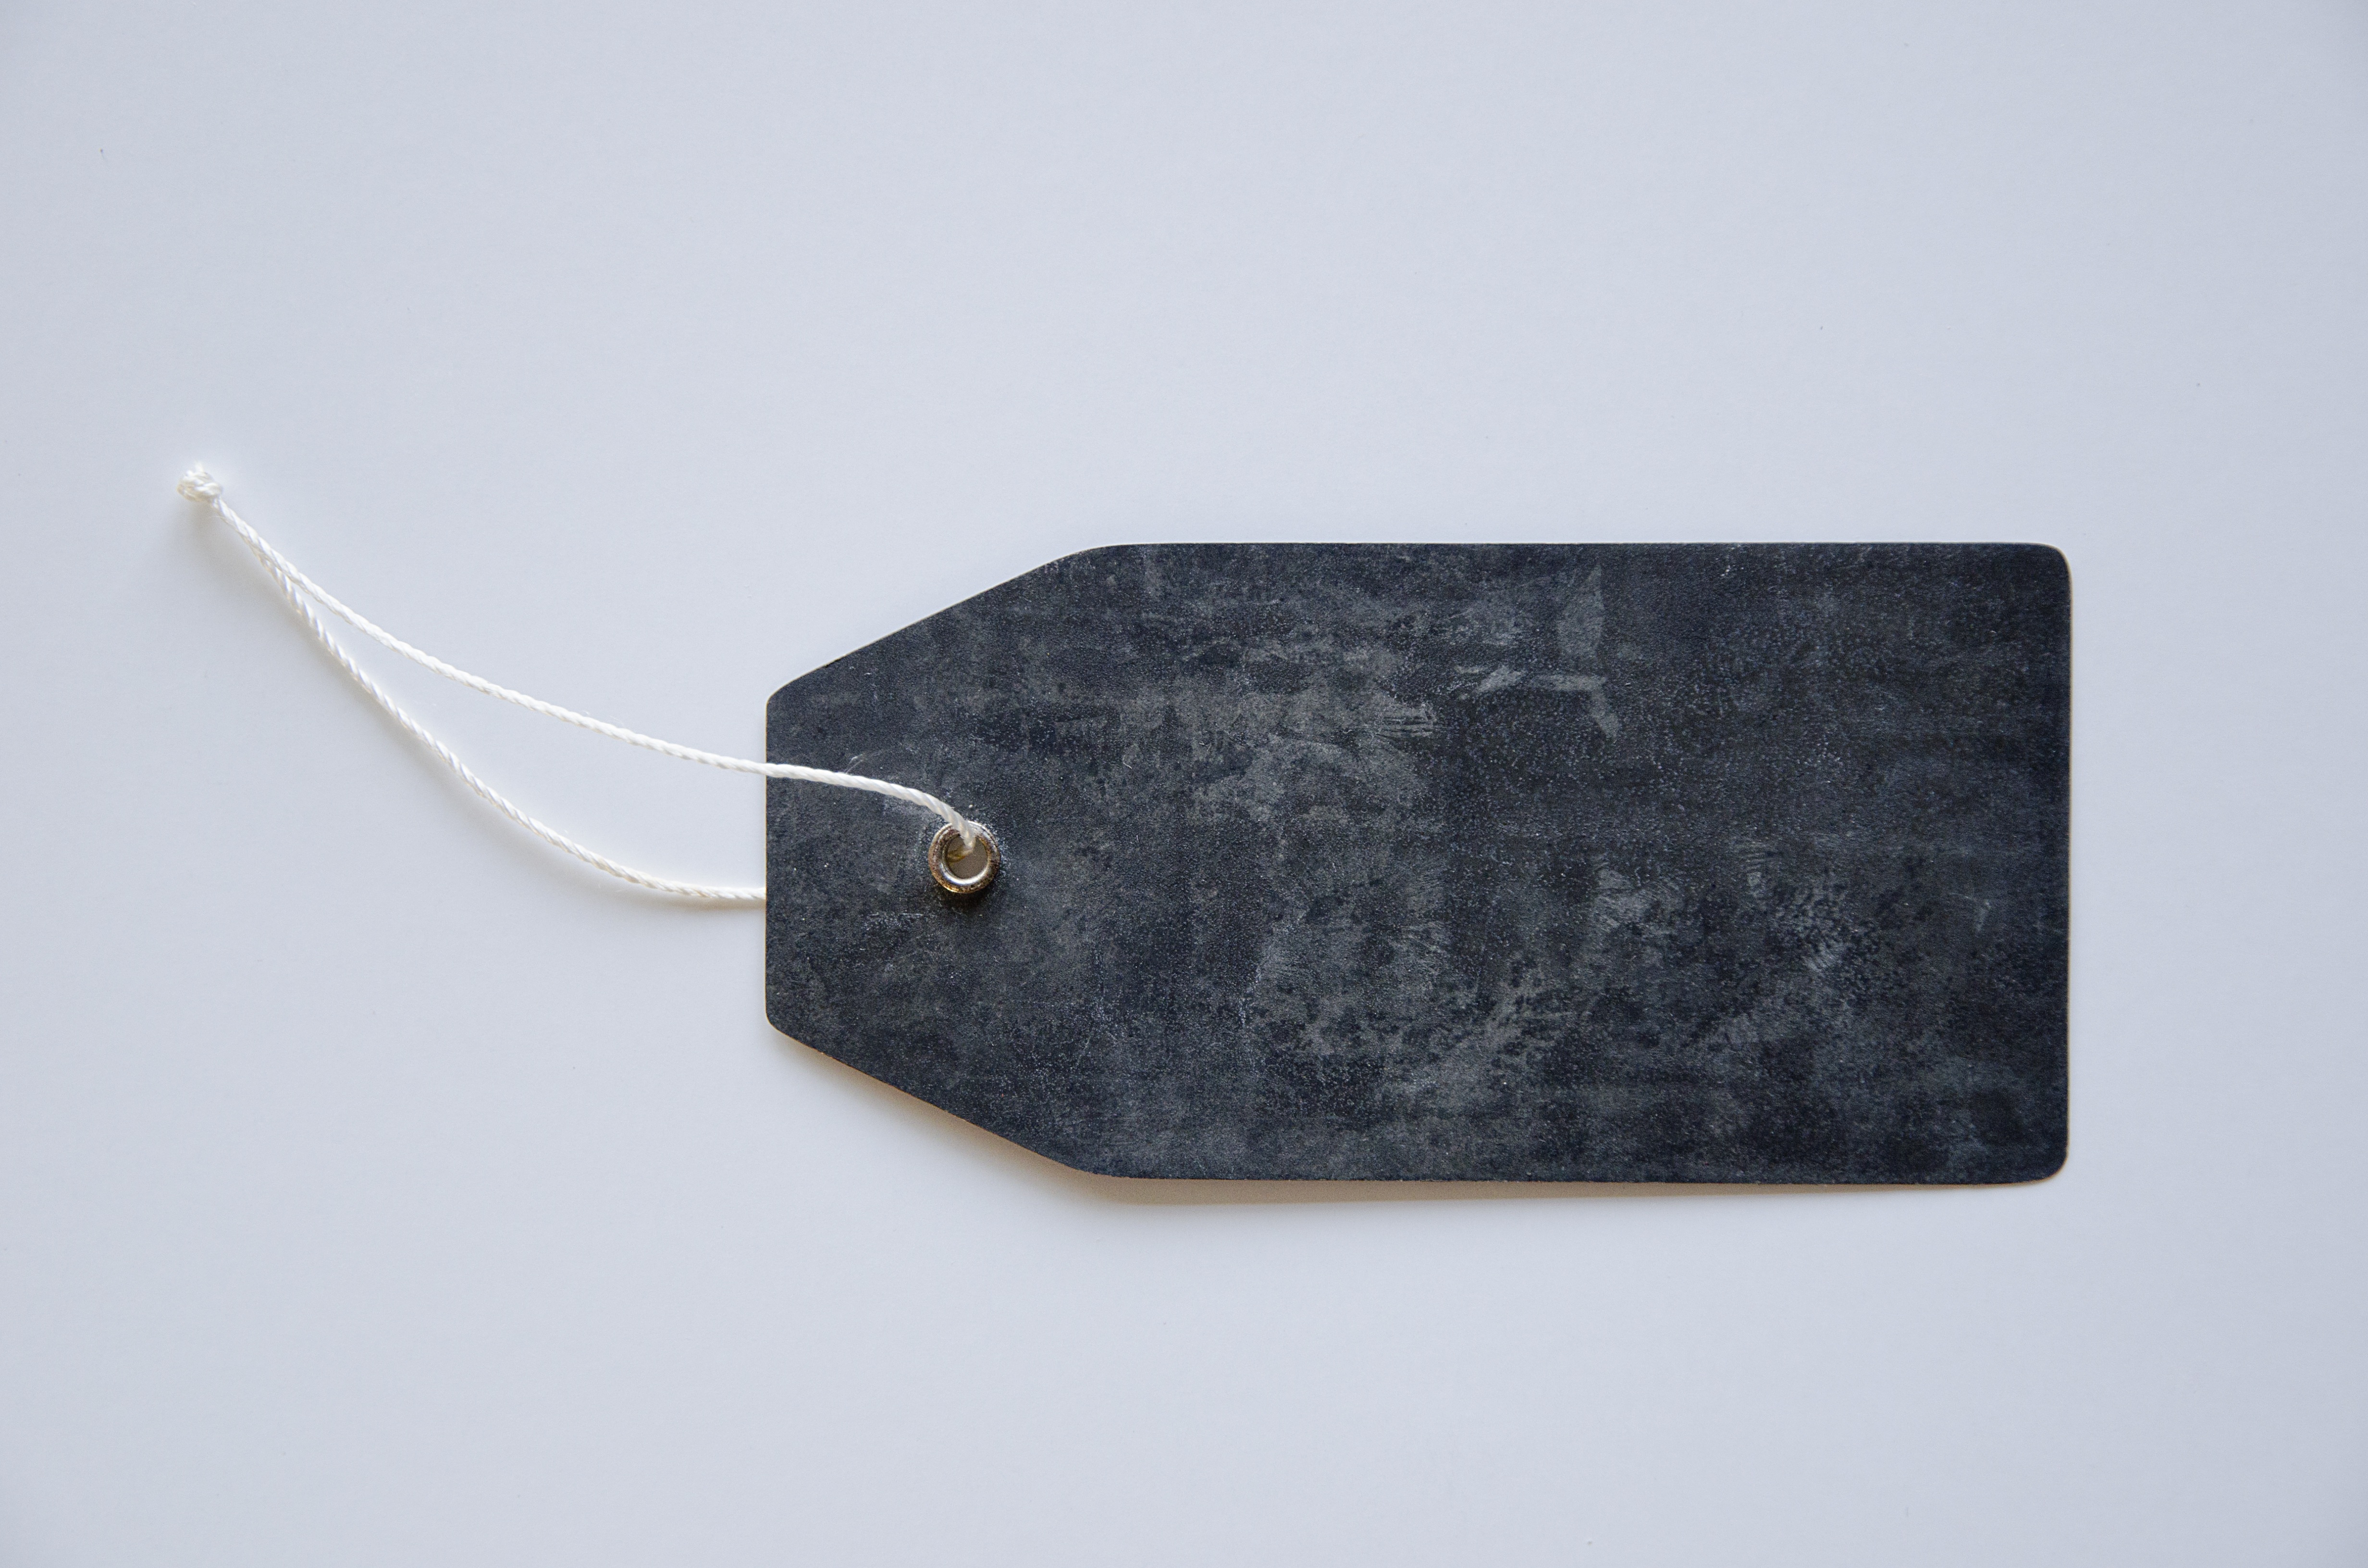
rope, leather, string, metal, black, label, design, tag, fashion accessory